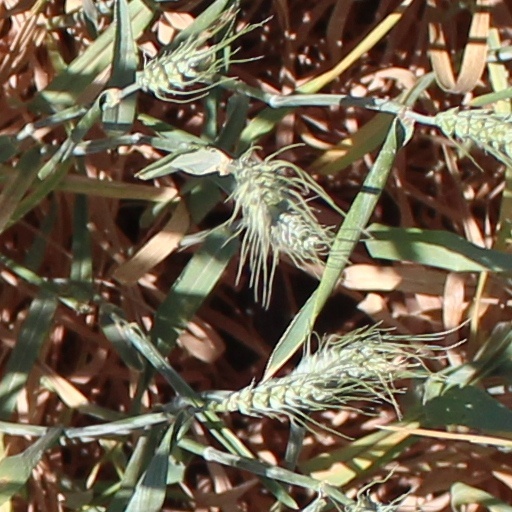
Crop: wheat